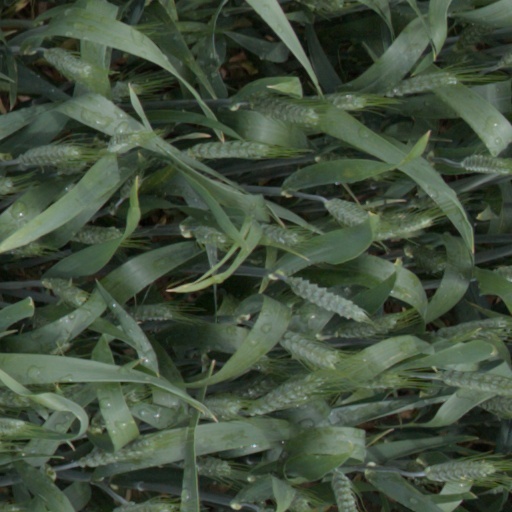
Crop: wheat